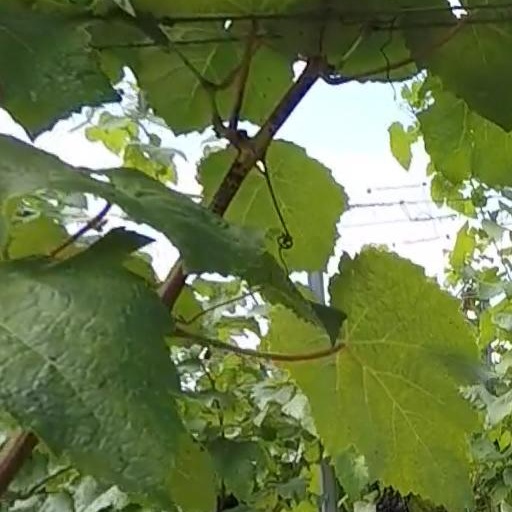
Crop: grape